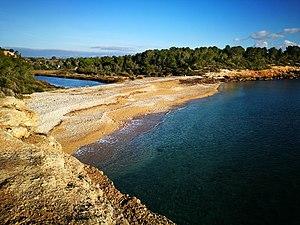
Un belle endroit dans la côte naturelle de l'Ametlla de Mar.
L'Ametlla de Mar est une commune de la province de Tarragone, en Catalogne, en Espagne, de la comarque de Baix Ebre.